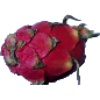
Label: red_pitahaya